ARP 2600

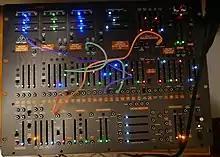
A Behringer 2600 clone

In 2020, Behringer released its own updated variant. In contrast to the original ARP or the versions produced by Korg, the following features are different or new: